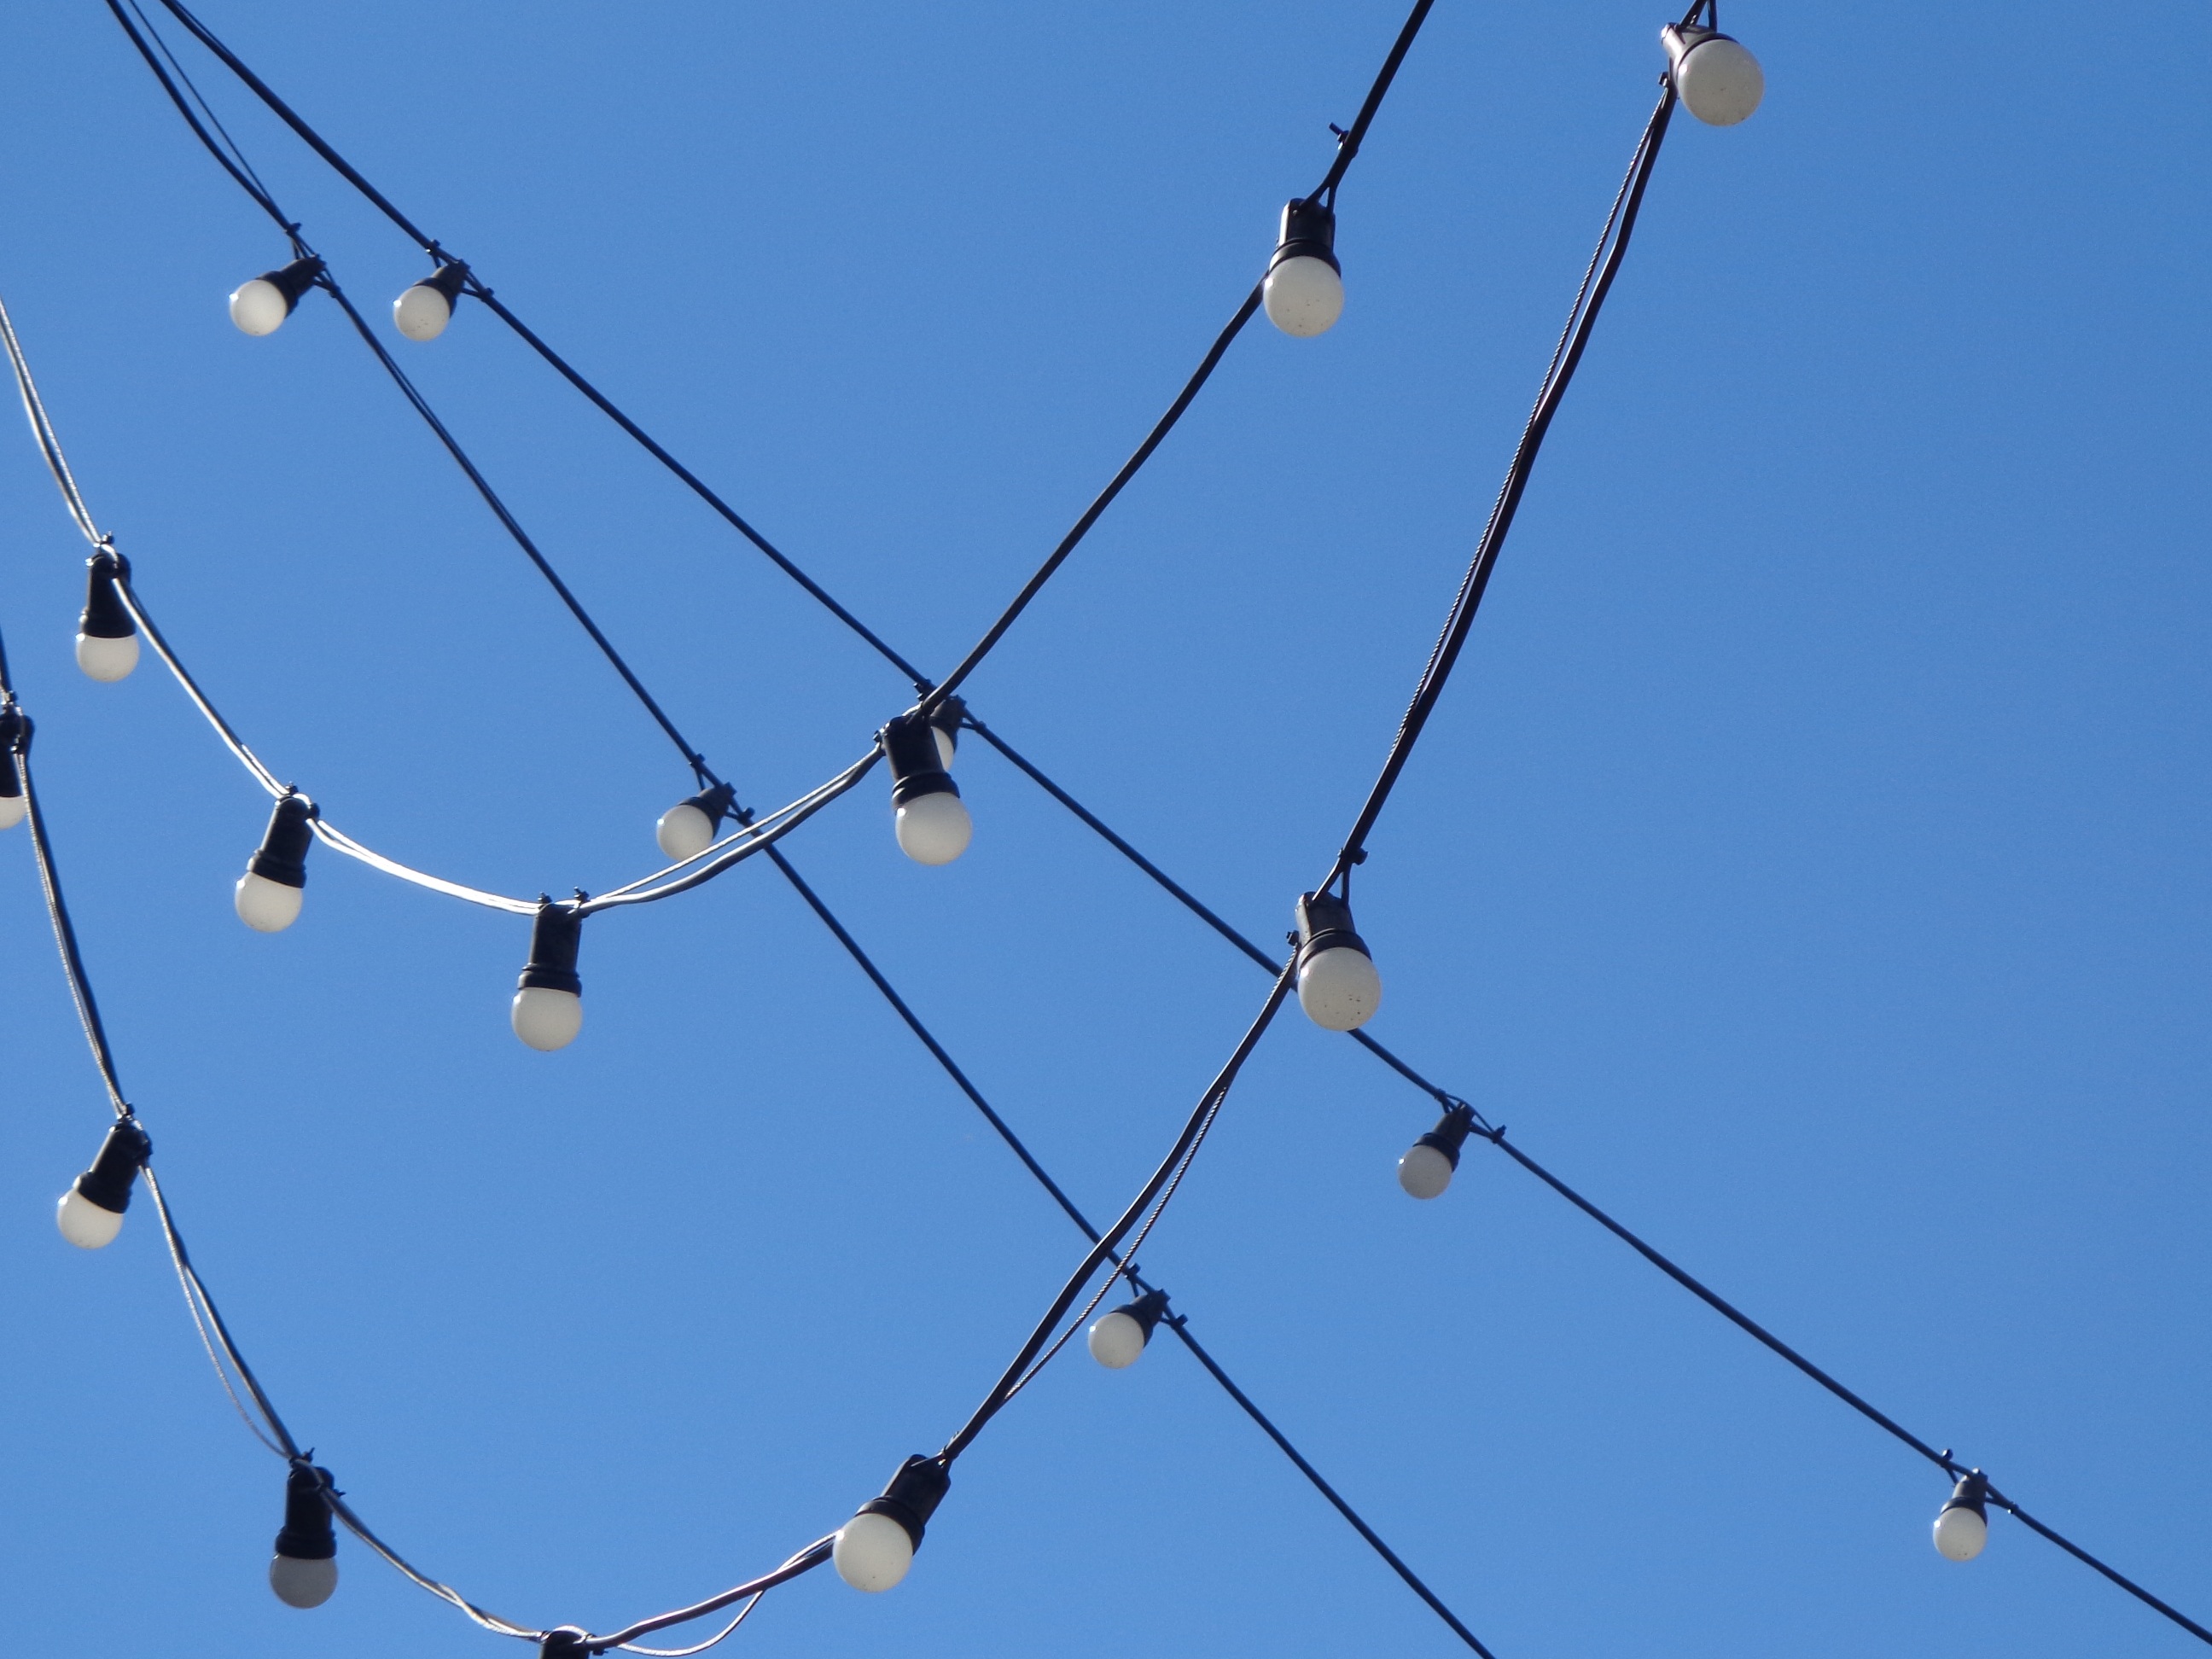
branch, creative, sky, line, bulb, mast, blue, street light, electricity, lighting, clear sky, net, shape, light bulbs, outdoor structure, electronics accessory, overhead power line, garlands